Stone Mountain Memorial half dollar

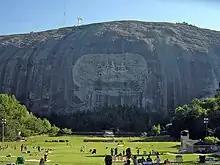
Stone Mountain in 2007

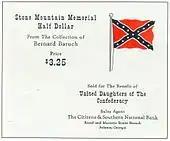
Card accompanying half dollars formerly owned by Bernard Baruch

The Atlanta chapter of the UDC in 1927 published a brochure accusing the Association of wrongfully firing Borglum and wasting between a quarter and a half million dollars. An audit of the Association's books was performed in 1928; the examiners found its records in good order, excepting those regarding the Harvest Campaign, which were inadequate. The audit found that for every three dollars of revenue brought in from the half dollars, two were paid out in expenses, a ratio Hyder and Colbert called "incredible". Of the total sum raised by the Association, only 27 cents of each dollar went to the carving. Venable stated that the Stone Mountain monument had "developed into the most colossal failure in history".